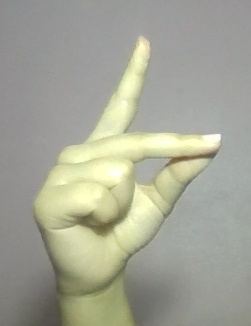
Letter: ta